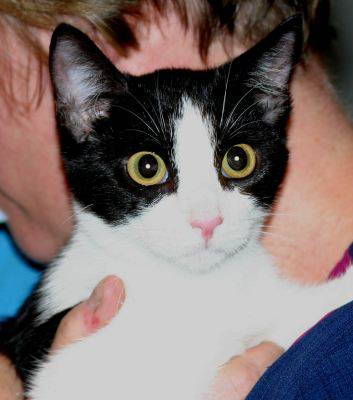
Label: cat